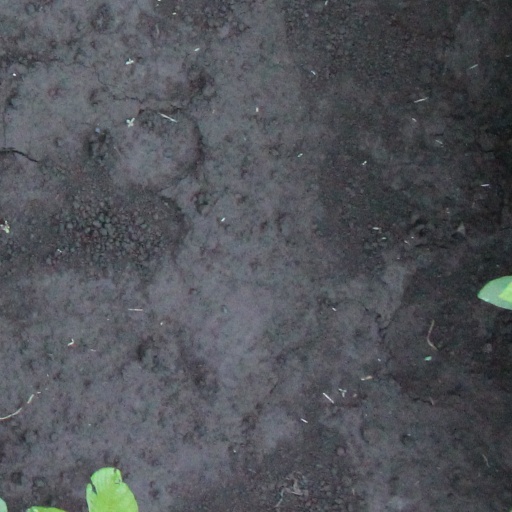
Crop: soybean